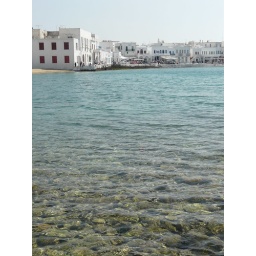
Clear crystal water and white washed buildings in Mykonos, Greece.